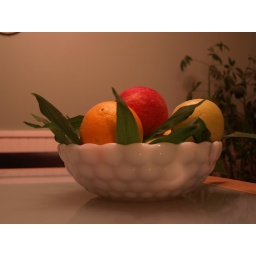
in vintage milk glass bowl